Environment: real
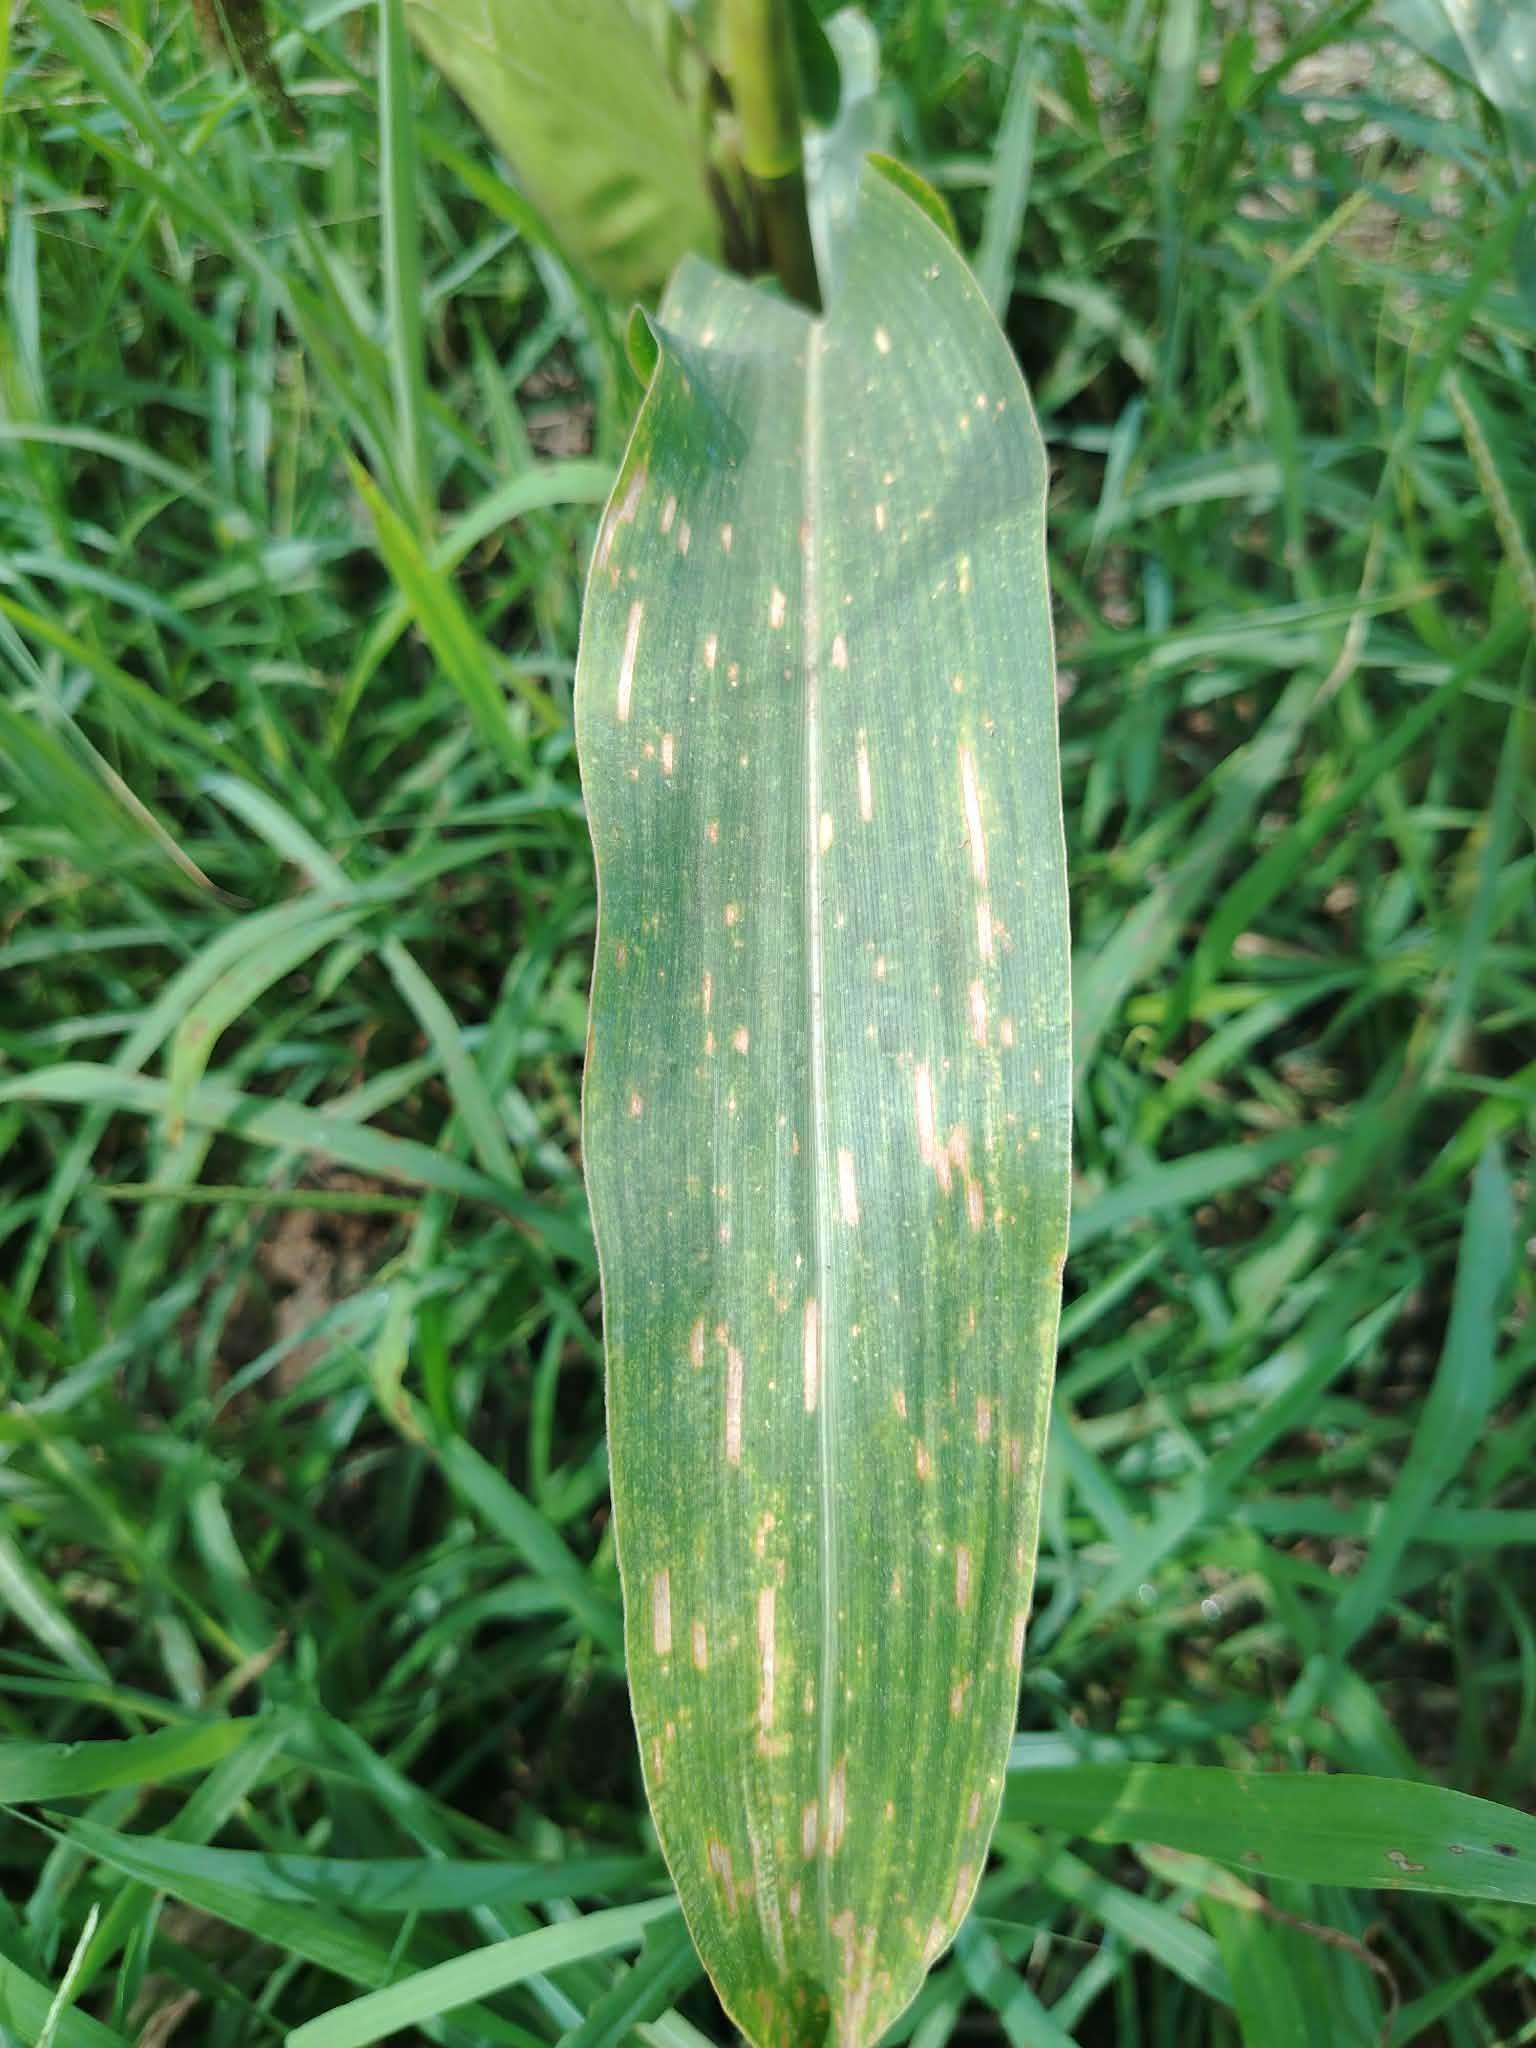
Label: gray_leaf_spot